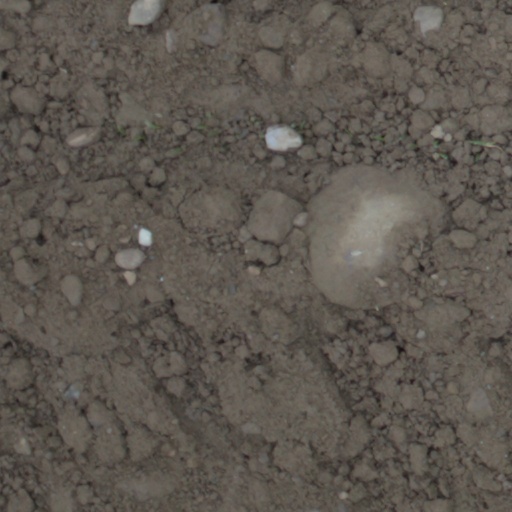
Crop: wheat